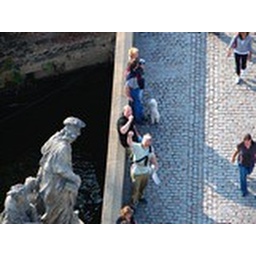
the next few aerial pictures were taken from the tower at the east end of the charles bridge near the old town square.